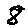
Label: 8